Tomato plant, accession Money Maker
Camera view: horizontal (90 deg, fisheye); turntable rotation: 0 degrees
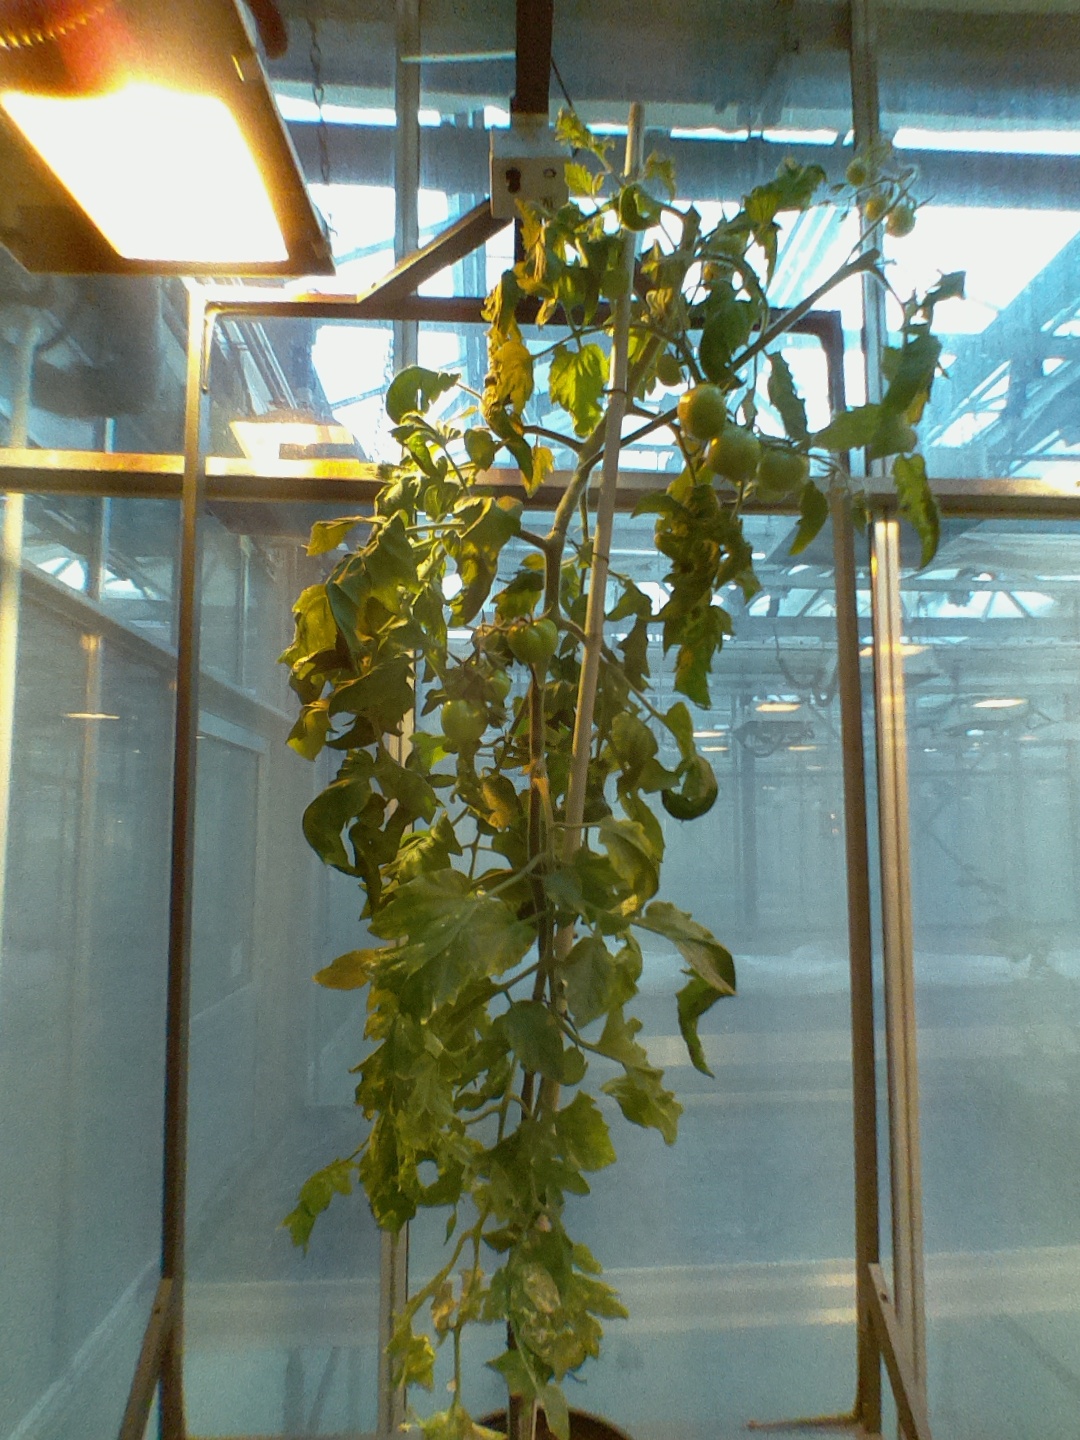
BBCH growth stage 76: 60%-70% of final fruit size